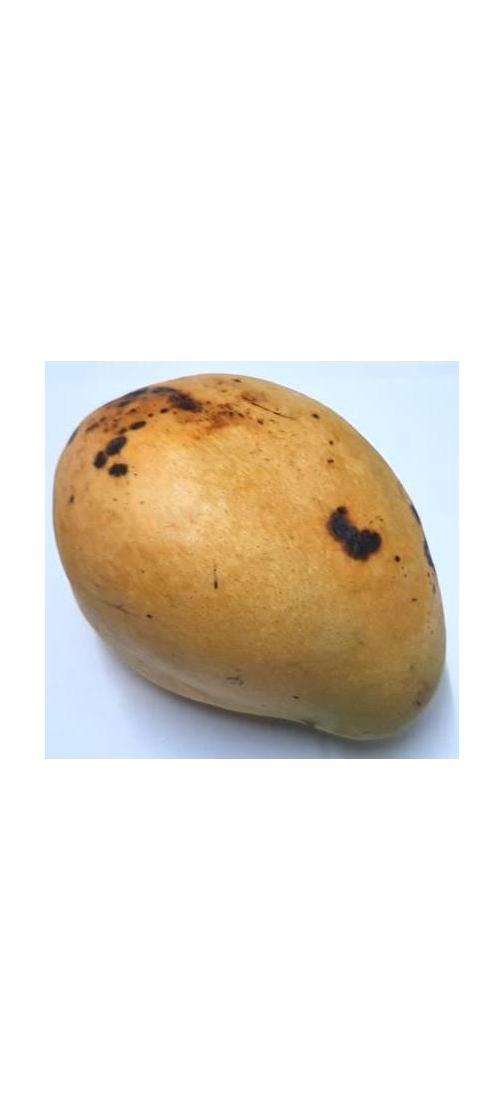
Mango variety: Bari-11